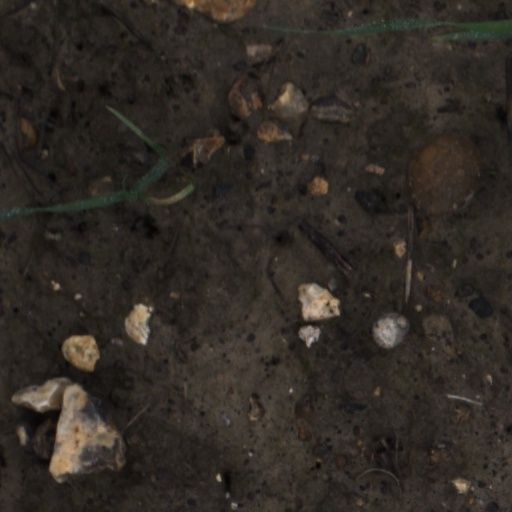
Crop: wheat